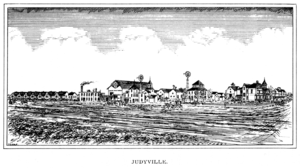
Le comté de Warren est un comté de l'État de l'Indiana, aux États-Unis, situé dans la partie occidentale de cet État, entre la frontière avec l'Illinois et la Wabash River. Avant l'arrivée des colons d'origine européenne au début du XIXᵉ siècle, la région était habitée par plusieurs tribus amérindiennes. Le comté a été officiellement fondé en 1827 en tant que 55ᵉ comté de l'Indiana. Son siège est Williamsport.